New York Yankees

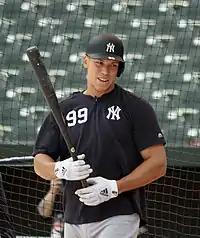
Medium-wide shot of Aaron Judge holding a bat and wearing a "NY" shirt and batting helmet.

Following the team's loss to the Dodgers in the 1981 World Series, the Yankees began their longest absence from the playoffs since 1921. Steinbrenner announced his plan to transform the Yankees from the "Bronx Bombers" into the "Bronx Burners", increasing the Yankees' ability to win games based on speed and defense instead of relying on home runs. As a first step towards this end, the Yankees signed Dave Collins from the Cincinnati Reds during the 1981 off-season. Collins was traded to the Toronto Blue Jays after the 1982 season in a deal that also included future All-Stars Fred McGriff and Mike Morgan. In return the Yankees got Dale Murray and Tom Dodd.